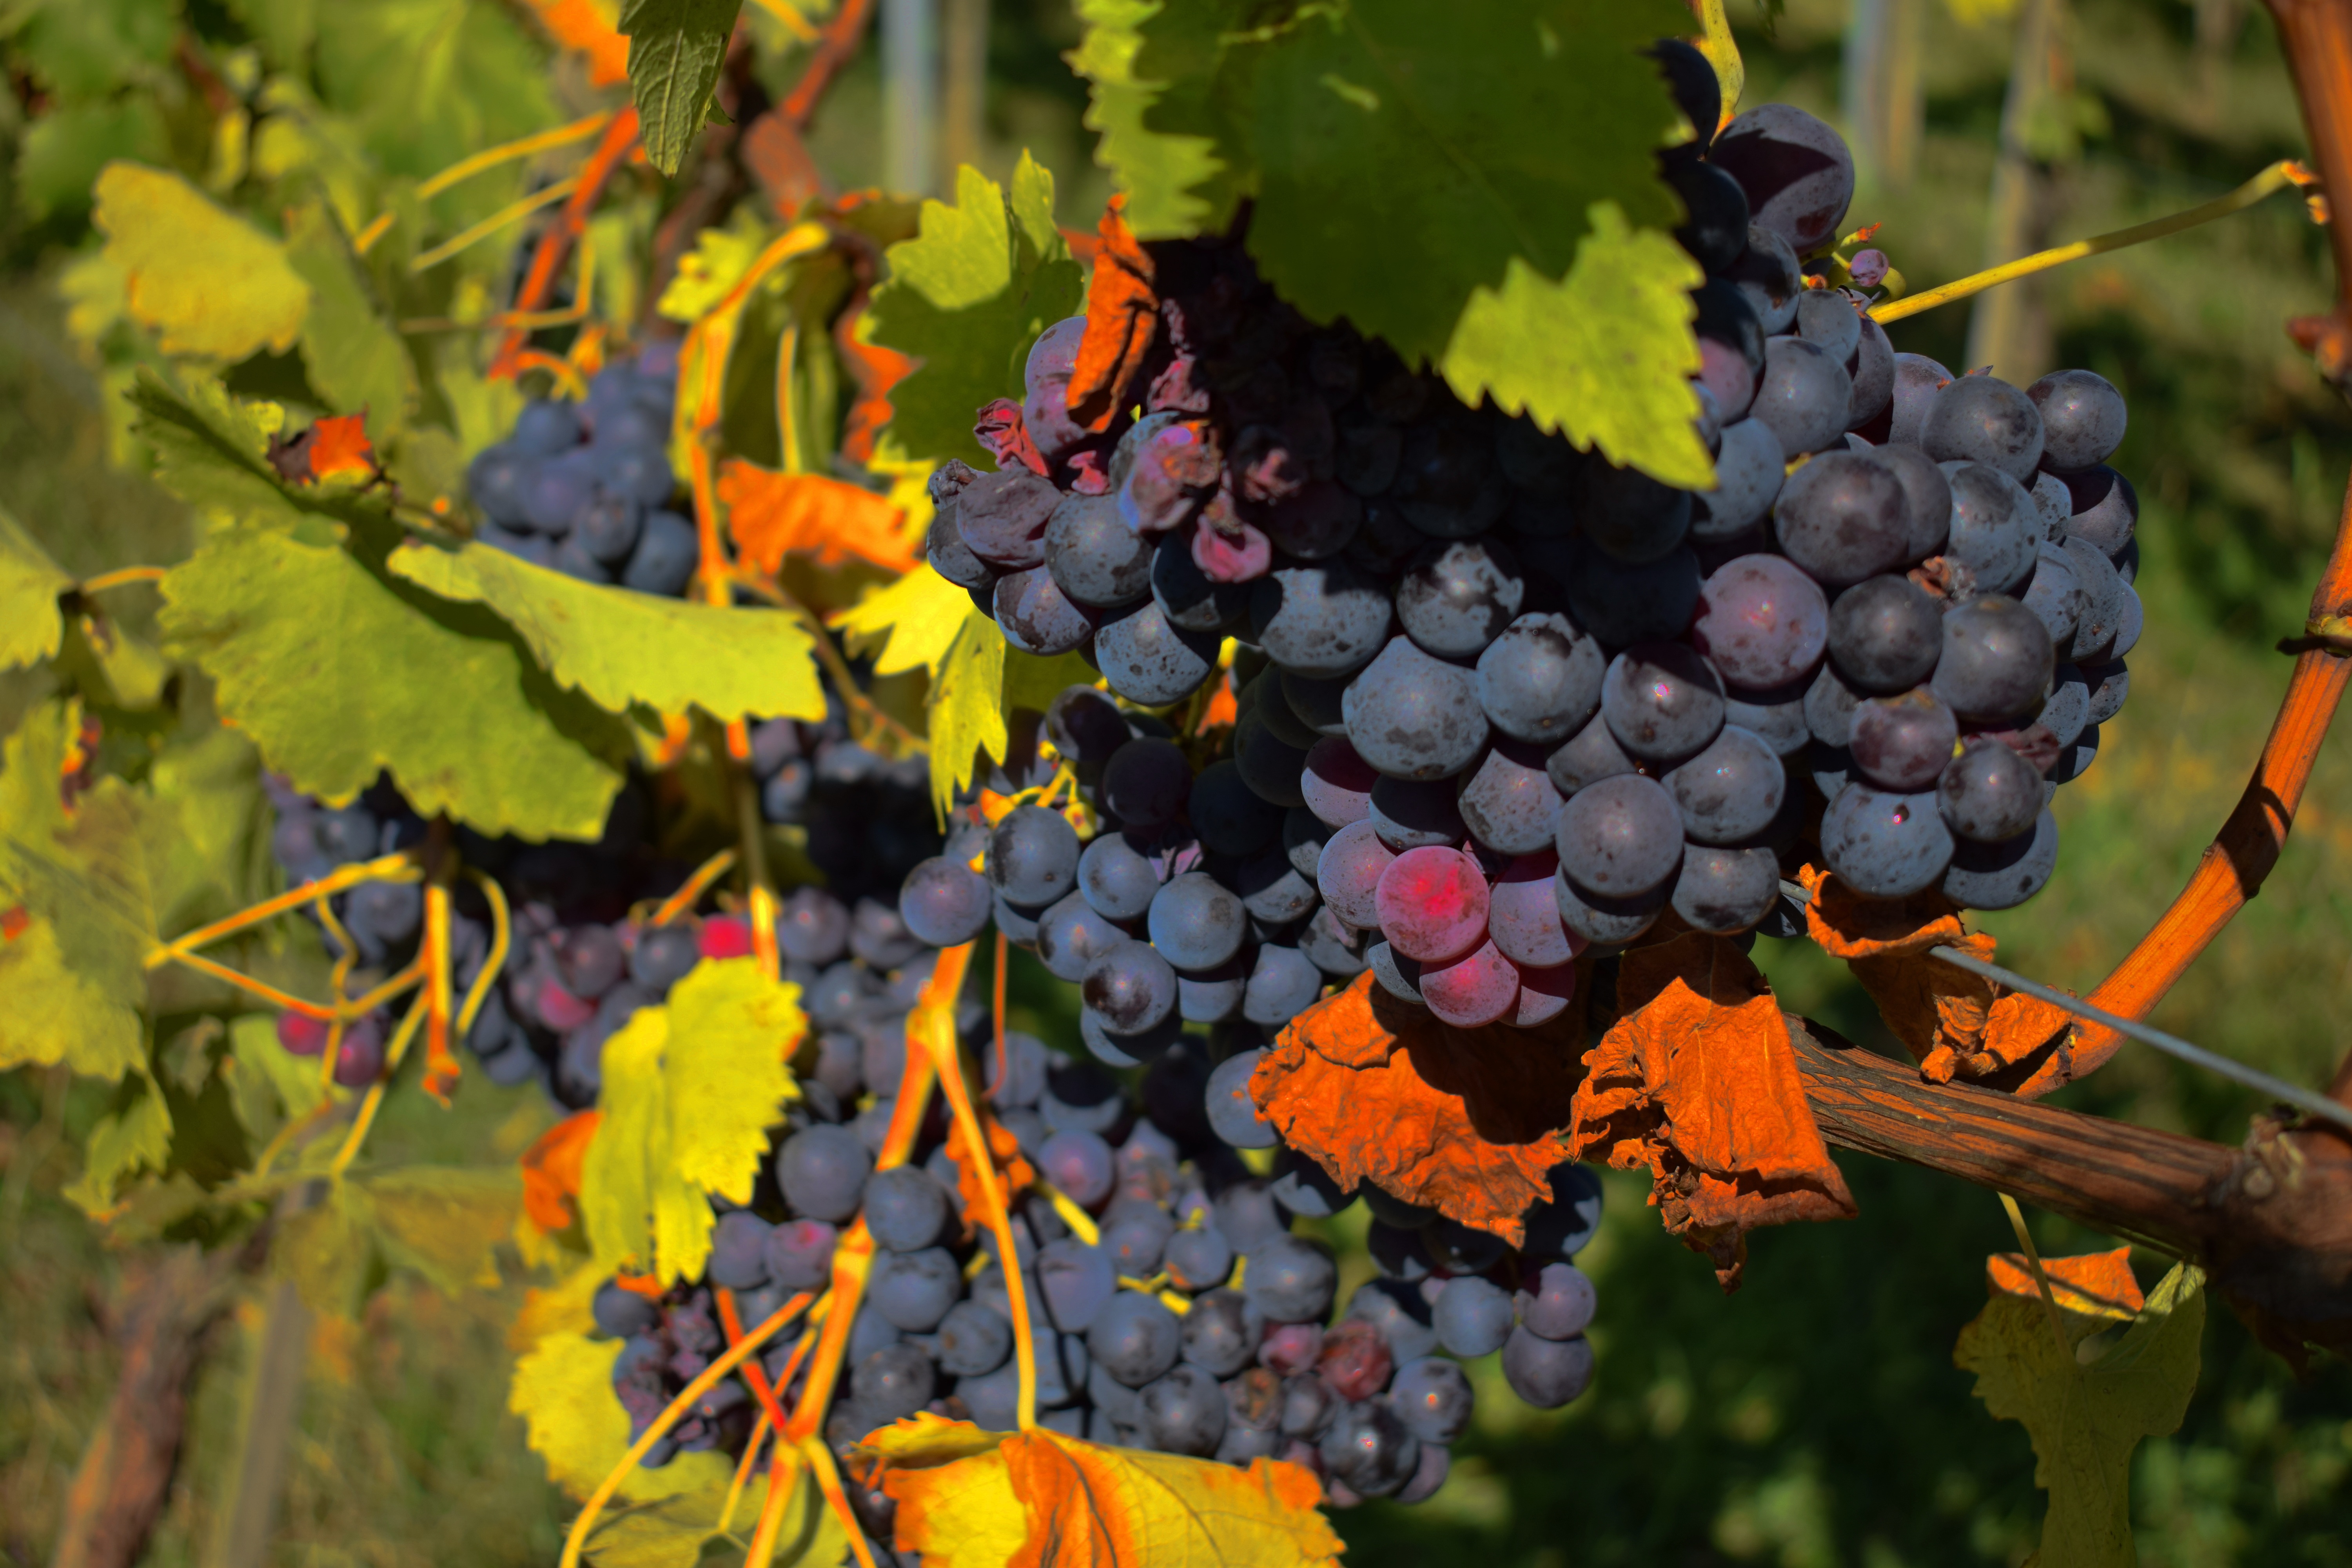
branch, plant, grape, vine, fruit, leaf, flower, food, produce, autumn, botany, agriculture, flora, season, shrub, grapes, blue grapes, flowering plant, vitis, land plant, grapevine family